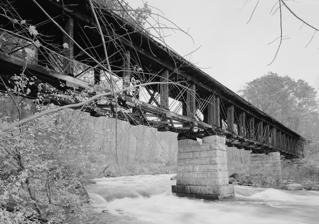
Building: Sulphite Railroad Bridge
Country: United States of America
Year built: 1897
United States historic place Sulphite Railroad Bridge U.S. National Register of Historic Places HABS/HAER photo, 2003 Show map of New Hampshire Show map of the United States Location Off US 3 over Winnipesaukee River, Franklin, New Hampshire Coordinates 43°26′42″N 71°38′7″W / 43.44500°N 71.63528°W / 43.44500; -71.63528 Area 0.3 acres (0.12 ha) Built 1897 ( 1897 ) Built by Boston & Maine Railroad Architectural style Pratt truss NRHP reference No. 75000130 Added to NRHP June 11, 1975 The Sulphite Railroad Bridge , also known locally as the Upside-Down Covered Bridge is a historic railroad bridge in Franklin, New Hampshire . The bridge was built circa 1896-7 to carry the tracks of the Boston and Maine Railroad across the Winnipesaukee River between Franklin and Tilton . The bridge is believed to be the only surviving "upside down" covered railroad bridge in the United States, in which the rail bed is laid on top of the bridge roof, whose purpose is to shelter the trusses below. The bridge was listed on the National Register of Historic Places in 1975. The bridge, unused since 1973, is not in good condition, having been subjected to graffiti, vandalism, and arson, as well as the elements. Description and history The Sulphite Railroad Bridge is located about 0.7 miles (1.1 km) east of downtown Franklin, and about 350 yards (320 m) south of US Route 3 , and crosses the river at a point where its banks are quite steep; it is not readily visible from any roadway, but may be seen from the Winnipesaukee River Trail.  The bridge is 234 feet (71 m) long, and consists of three spans, each supported by Pratt trusses resting on granite piers or abutments.  The main central span measures 180 feet (55 m). The bridge was built about 1896-7 by the Boston and Maine Railroad , replacing a standard trestle bridge built in 1892 by the Franklin and Tilton Railroad . The bridge acquired its name for the large amount of sulfite carried by the rail line to paper mills in Franklin. The mills, which were the principal users of the line, closed in the 1920s, and another covered bridge on the line, crossing the Merrimack River , was washed away by flooding in 1936. The railroad line was shut down entirely in 1973. The bridge is believed to be the only surviving "upside down" covered railroad bridge, in which the rail bed is laid on top of the bridge roof, whose purpose is to shelter the trusses below. See also New Hampshire portal List of bridges documented by the Historic American Engineering Record in New Hampshire List of bridges on the National Register of Historic Places in New Hampshire List of New Hampshire covered bridges National Register of Historic Places listings in Merrimack County, New Hampshire References